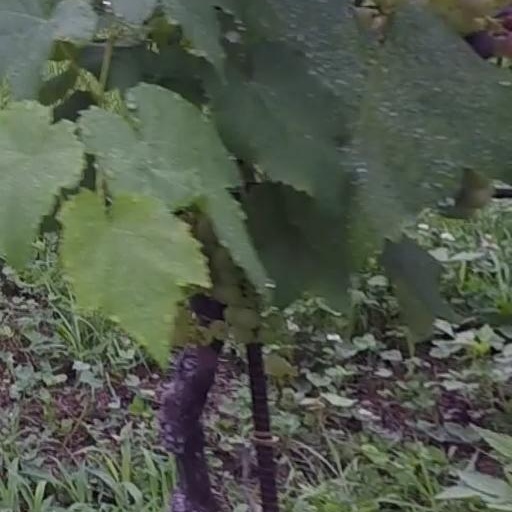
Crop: grape